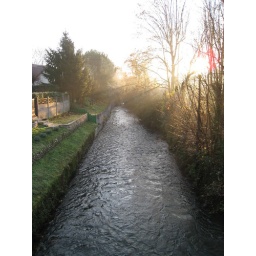
Yvette river from a bridge in Villebon-Sur-Yvette